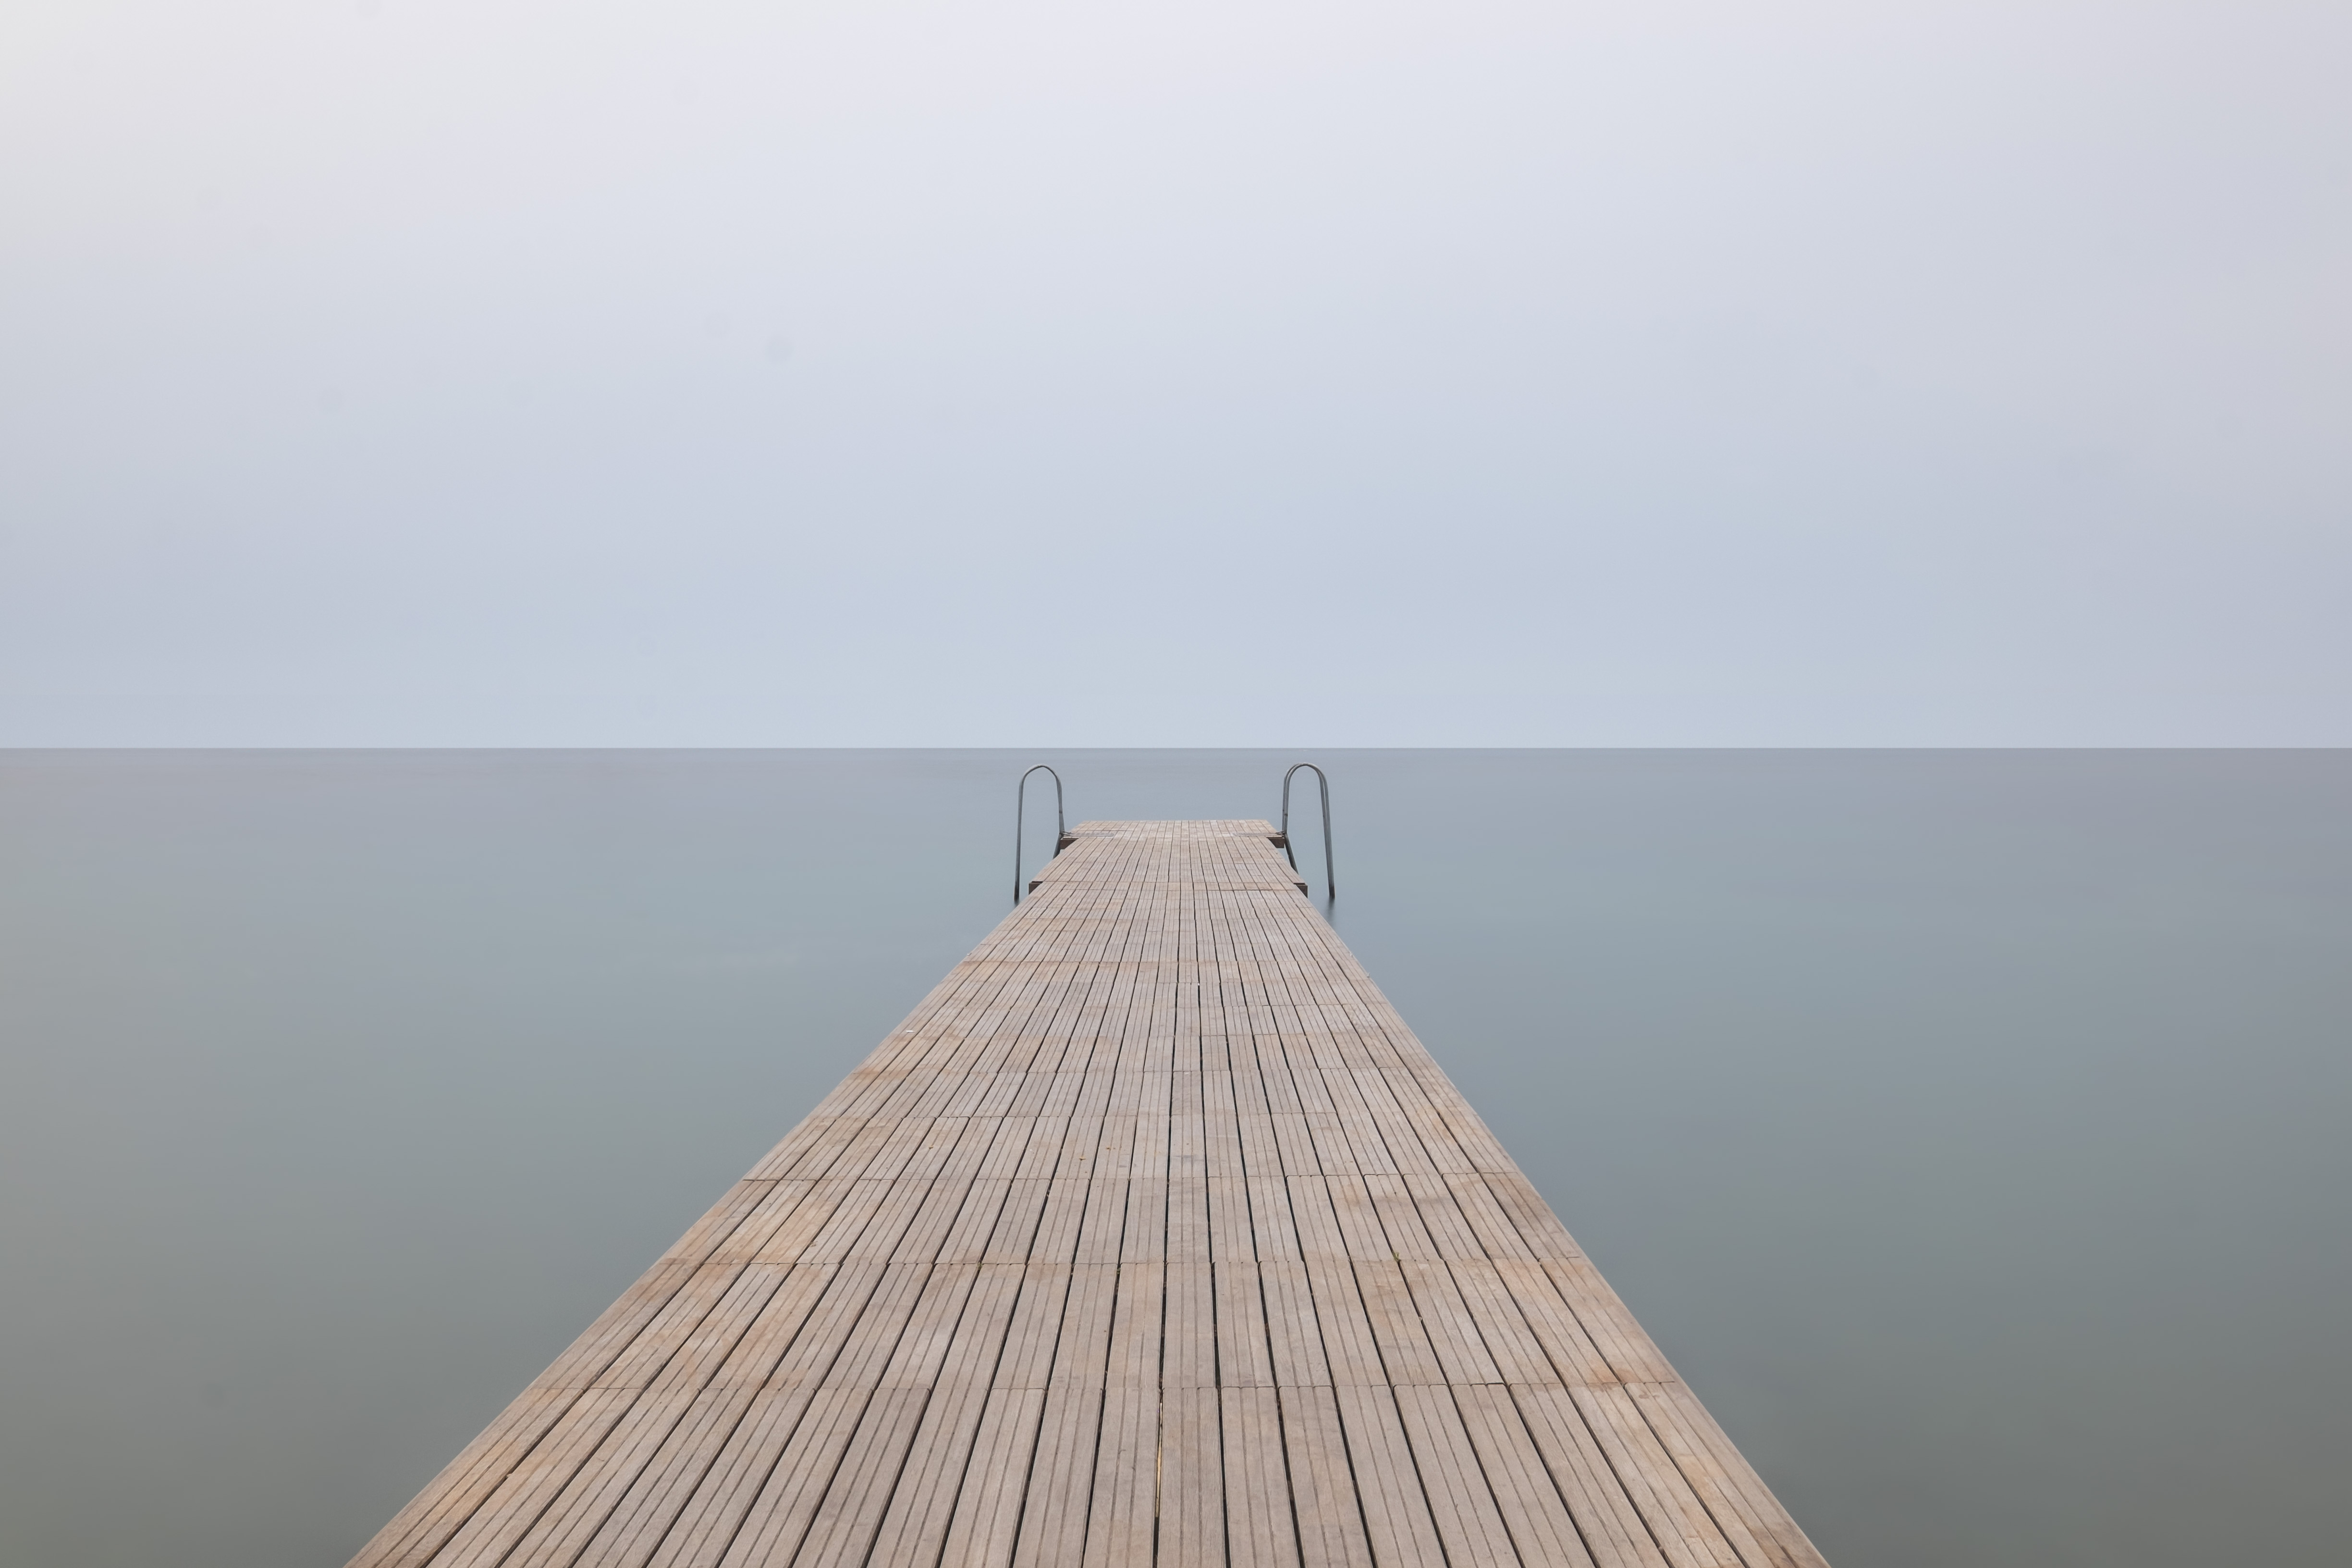
sea, coast, ocean, horizon, wood, fog, sunlight, line, tower, haze, shape, atmospheric phenomenon